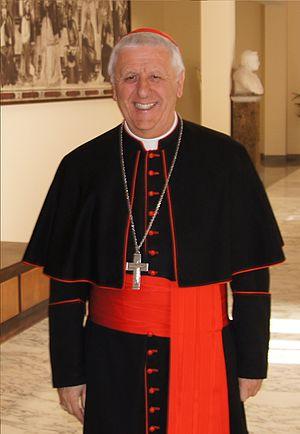
Giuseppe Versaldi, né le 30 juillet 1943 à Villarboit, province de Verceil dans le Piémont, est un cardinal italien, préfet de la Congrégation pour l'éducation catholique depuis mars 2015.